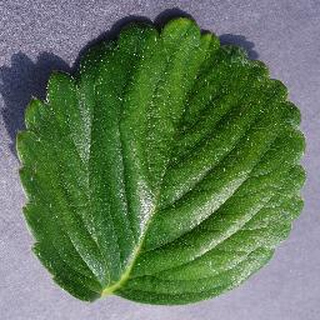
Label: healthy_strawberry